Rover 14

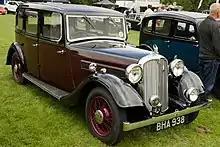
Fourteen 6-light saloon registered April 1938

The Rover Fourteen P1 was announced in early September 1933 to replace the interim Pilot 14. It had been seen previously by the public in prototype in the RAC Rally at Hastings as the competition winning Rover Speed Fourteen 4-door coupé.